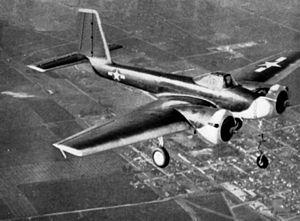
L'Interstate TDR est un des premiers avions sans pilote, qui fut mis au point par la société Interstate Aircraft durant la Seconde Guerre mondiale, au profit de la marine des États-Unis. Il était capable d'emporter une charge offensive de bombes ou une torpille. 2000 exemplaires avaient été commandés, mais seulement environ 200 ont été effectivement construits. Cet engin a servi durant la Guerre du Pacifique contre l'Empire du Japon, mais des problèmes de développement persistants affectèrent la mise au point. En outre, le succès d'opérations utilisant des armes plus conventionnelles a conduit à la décision d'annuler le programme en octobre 1944.